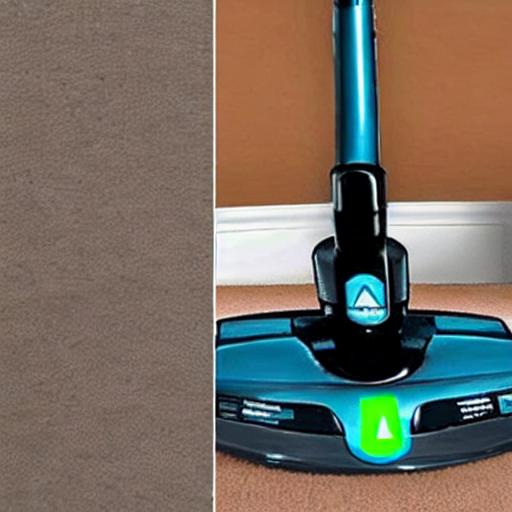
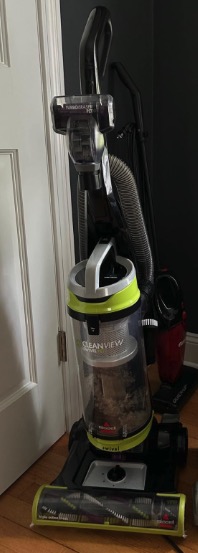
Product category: items_vacuum
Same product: no